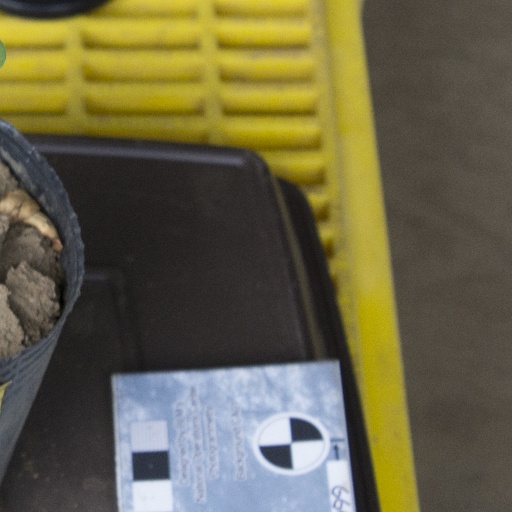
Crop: soybean